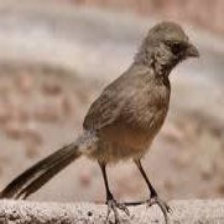
Species: ALBERTS TOWHEE
Scientific name: PIPILO ABERTI